Stowaway on Board

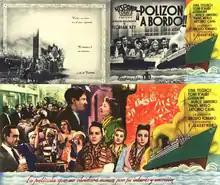

Stowaway on Board (Spanish:Polizón a bordo) is a 1941 Spanish comedy film directed by Florián Rey, co-starring Guadalupe Muñoz Sampedro and Ismael Merlo.